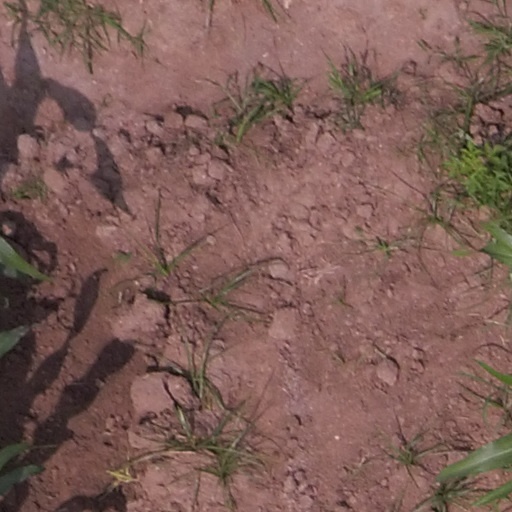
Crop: maize; corn